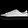
Label: Sneaker